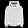
Label: Coat